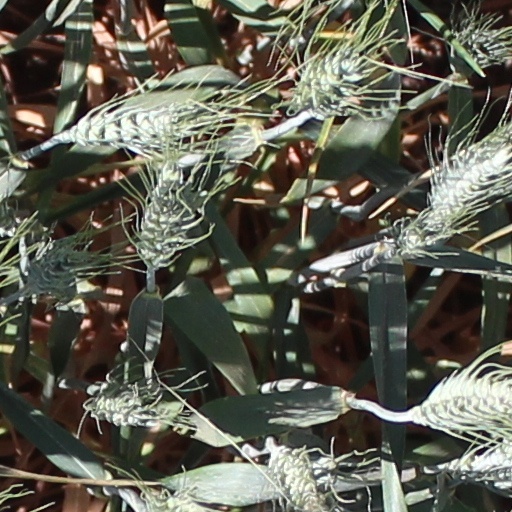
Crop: wheat